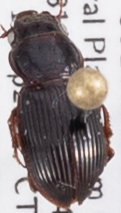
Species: Cratacanthus dubius
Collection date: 2021-09-15
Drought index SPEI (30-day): -0.83
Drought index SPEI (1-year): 0.142
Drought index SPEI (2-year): -0.71